Cuba–Iran relations

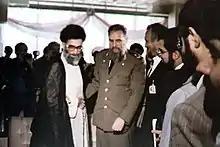
President Ali Khamenei in Eighth Summit of the Non-Aligned Movement, Harare with Fidel Castro.

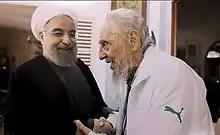
Fidel Castro and Hassan Rouhani in 2016

According to the Christian Science Monitor, relations had been growing "has been under way for some years prior to Ahmadinejad's ascendancy to the presidency." Observers of Cuba point to the fact Iran used an electronic jamming station outside Havana which Cuba blocks broadcasting by the US-backed Radio Marti. Iran also worked with Cuba expertise to jam American broadcasting into its borders. Cuba has also helped build a genetic laboratory in Iran.